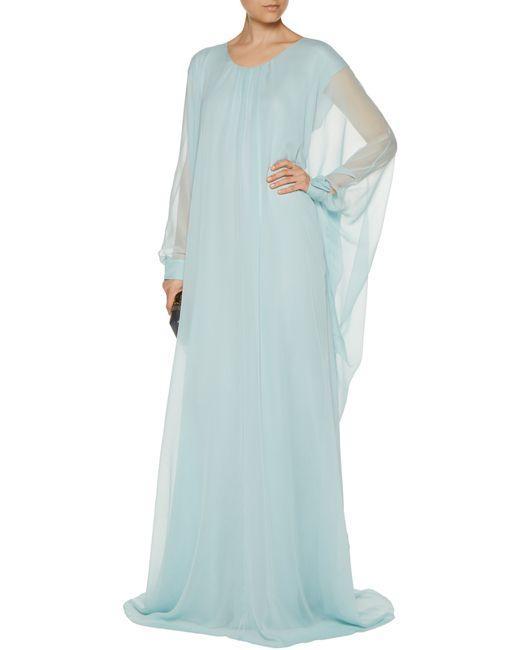
himmelblaues Kleid, sehr lang bis zu den Knöcheln, lange Ärmel, Organza-Stoff, ideal für Cocktailpartys